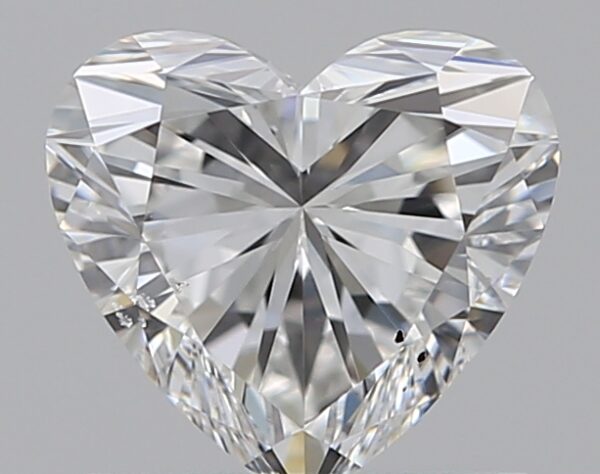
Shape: heart
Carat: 0.7
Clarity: SI1
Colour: F
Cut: EX
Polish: EX
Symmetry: VG
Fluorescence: N
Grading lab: GIA
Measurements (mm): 5.59 x 6.08 x 3.58